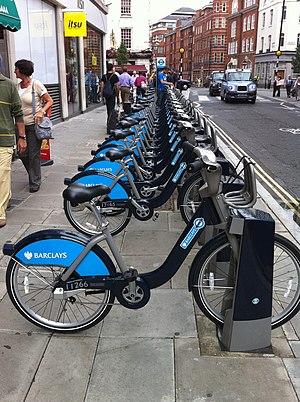
Santander Cycles est le système de vélos en libre-service de Londres, disponible depuis le 30 juillet 2010. Il était appelé Barclays Cycle Hire jusqu’en avril 2015. Il est géré par le groupe Serco pour le compte de TfL, l'autorité organisatrice des transports de la capitale britannique. Le service, qui offre 8 300 vélos répartis sur 570 stations, avait été utilisé début 2012 pour plus de 10 millions de trajets depuis son lancement.
Londres est un nœud d'échange du réseau aérien, ferroviaire, routier et fluvial au Royaume-Uni. La ville dispose d'un réseau dense et étendu de transports publics et privés.
Un système de vélos en libre-service met à disposition du public des vélos, gratuitement ou non. Ce service de mobilité permet d'effectuer des déplacements de proximité principalement en milieu urbain. Cette location de vélos est une forme de consommation collaborative et permet ainsi de lever trois freins à la pratique du vélo : le stationnement à domicile, le vol et la maintenance de son vélo personnel. La plupart des dispositifs de vélos en libre-service permettent de retirer un vélo dans une station et de le déposer dans une autre, ou se passent complètement de station.